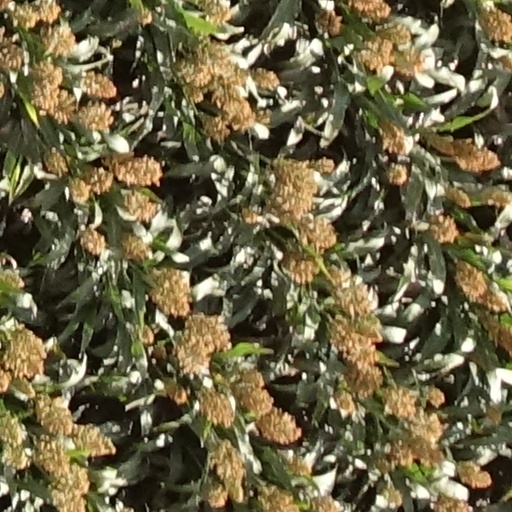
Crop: sorghum